Aloe excelsa

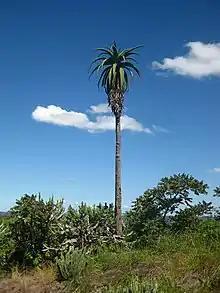
A tall specimen in habitat in Mozambique.

The Zimbabwe aloe is named for the large number of specimens found growing around the ruins of Great Zimbabwe, where it has attracted much attention for its size and shape.